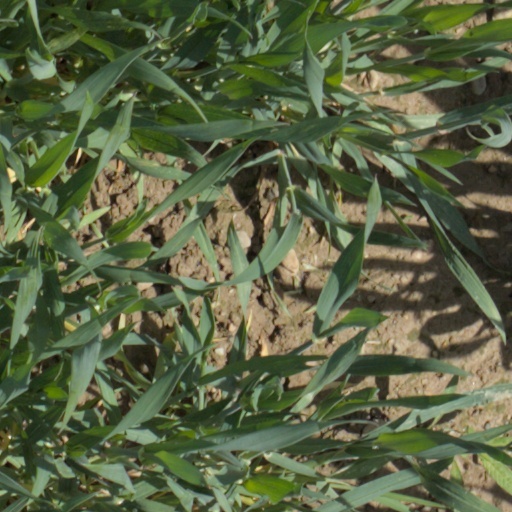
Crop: wheat